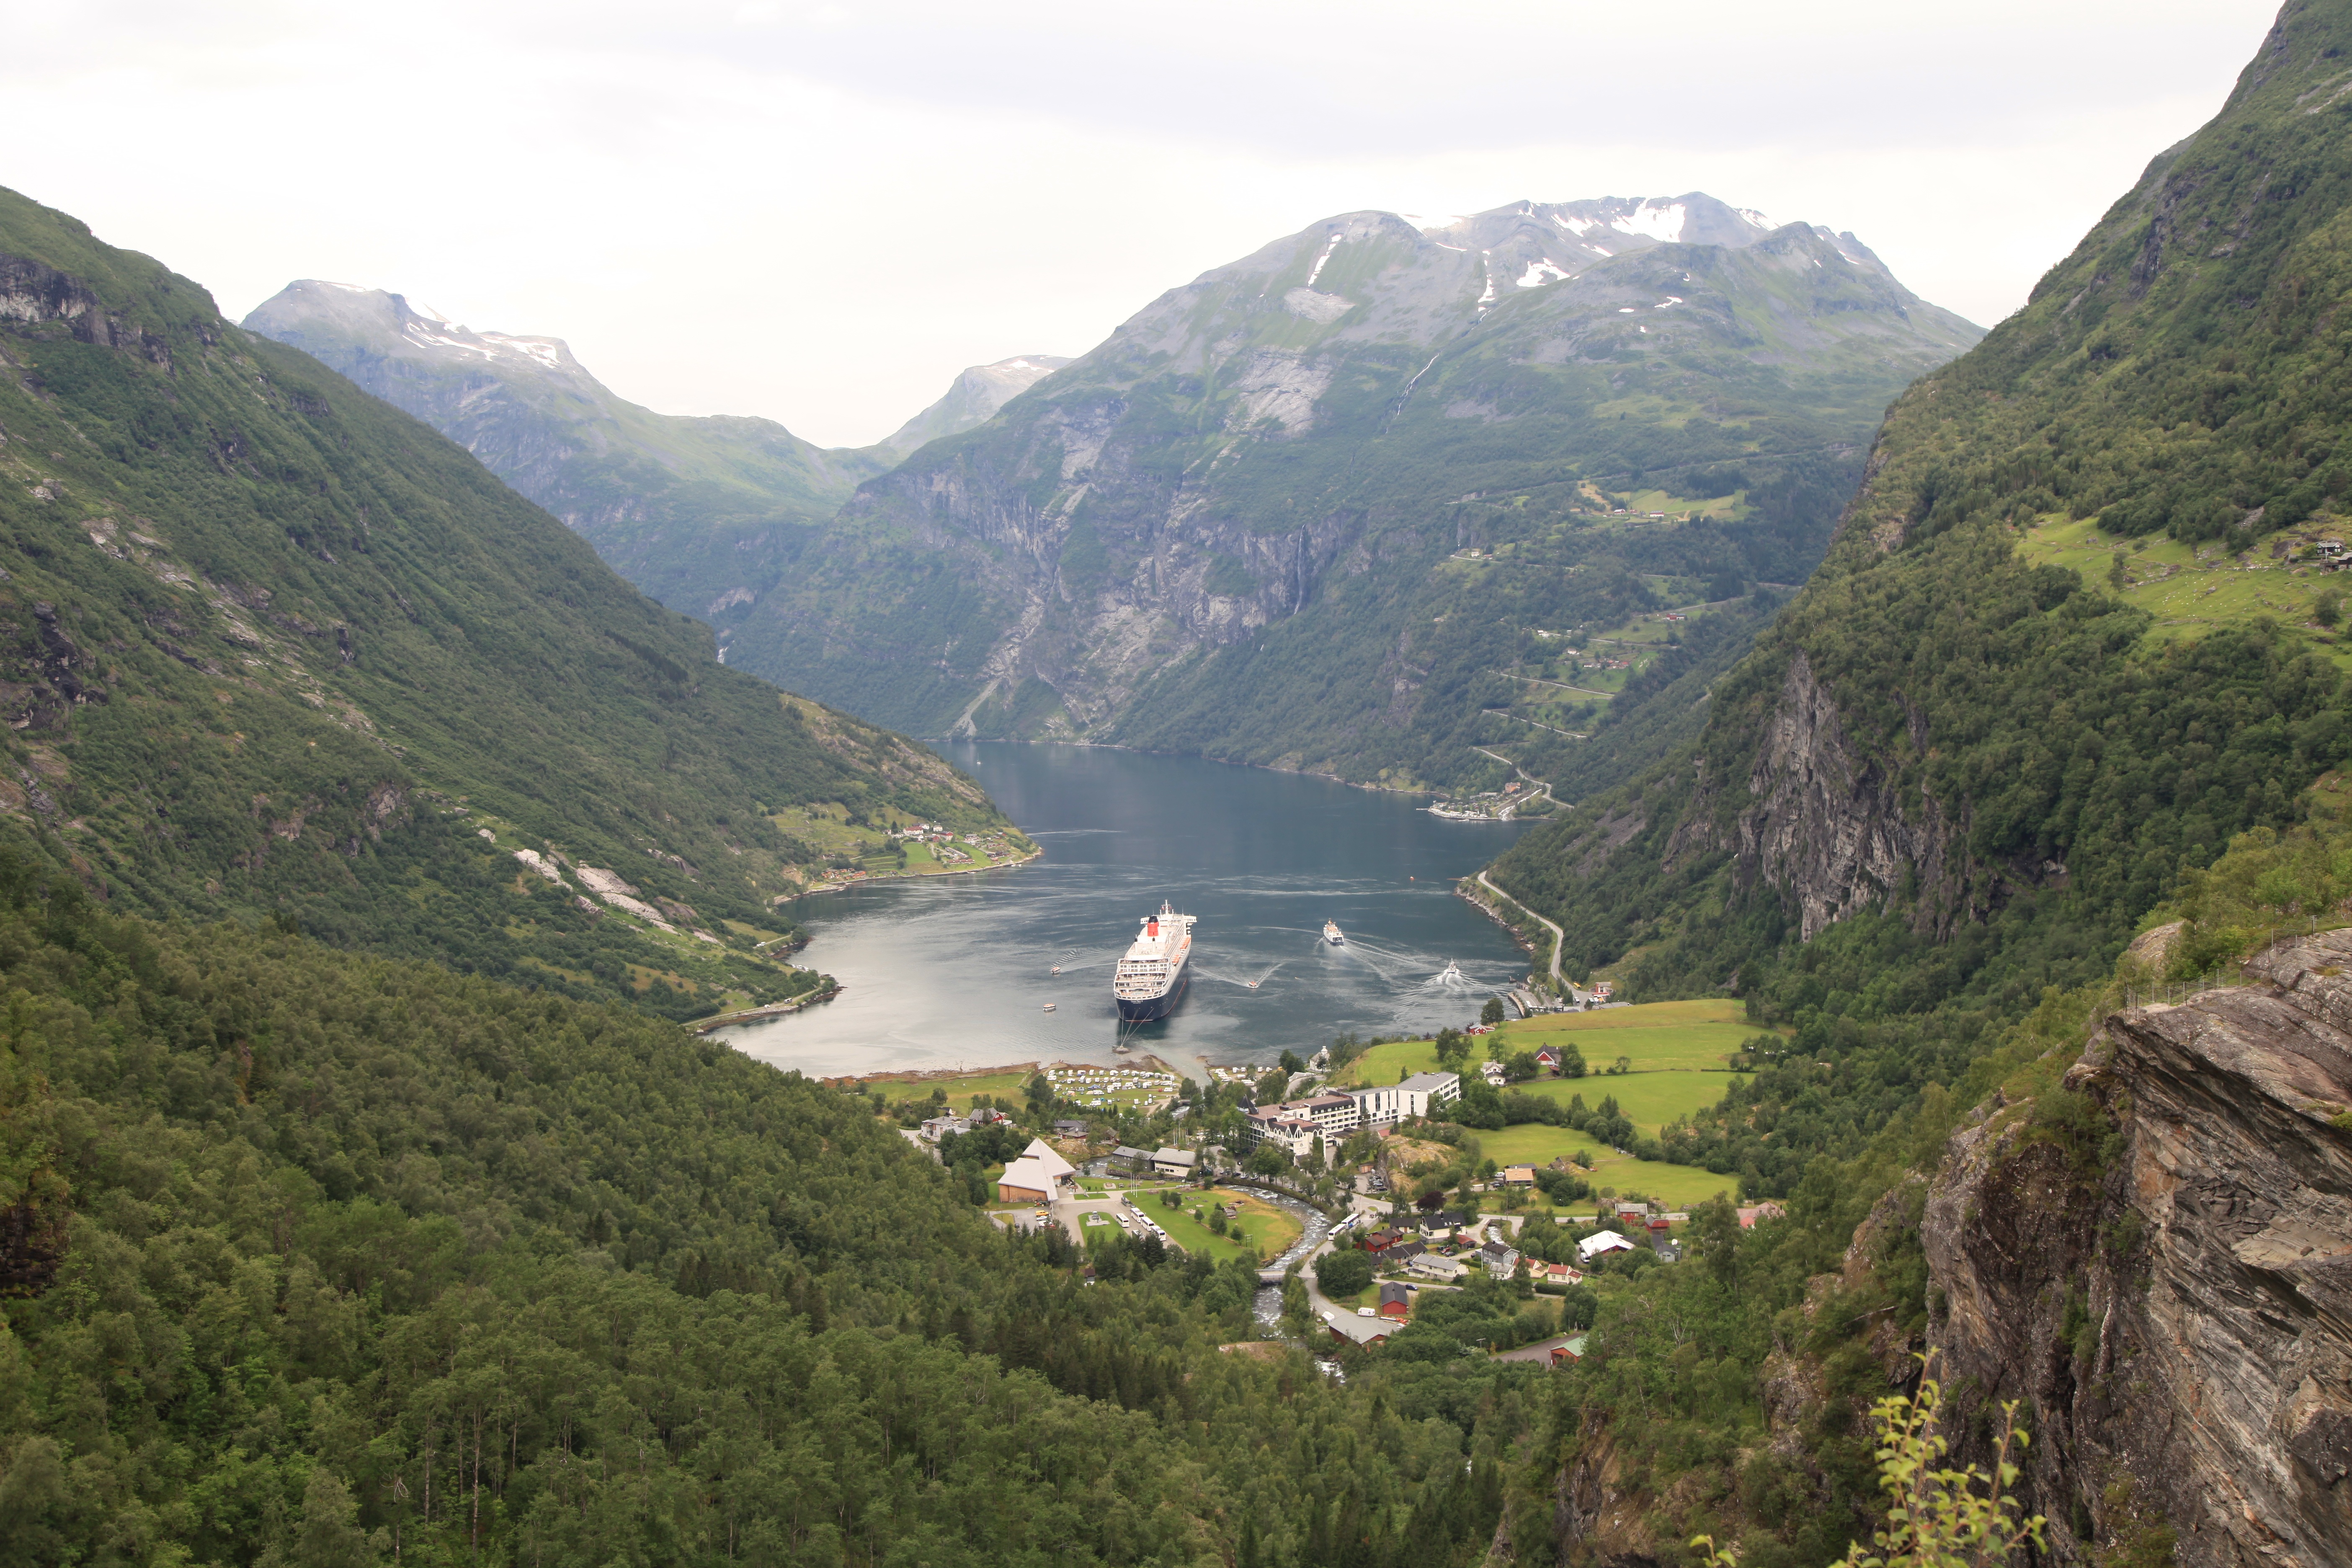
grass, mountain, lake, river, valley, mountain range, ship, green, fjord, reservoir, highland, cruise, alps, plateau, shipping, fell, loch, norway, landform, tarn, mountain pass, hill station, geiranger fjord, geographical feature, mountainous landforms, glacial landform, geological phenomenon